Footlight Varieties

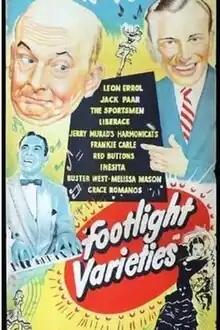

Footlight Varieties, also called Variety Footlights is the third of four titles in the RKO series of variety films, combining previously filmed shorts with new musical numbers, plus monologues by master of ceremonies Jack Paar. The new footage was directed by Hal Yates and written by Yates and Felix Adler.